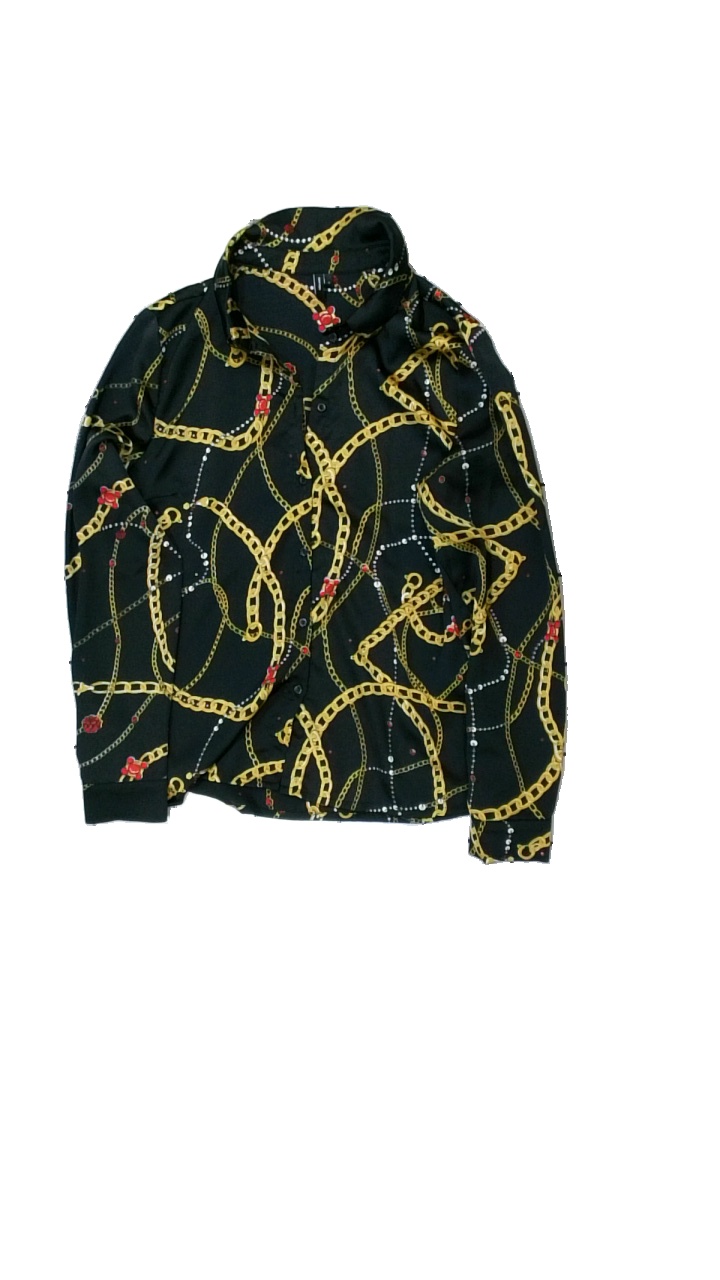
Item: Shirt (Ladies)
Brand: Vero Moda
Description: skjorta med kedje mönster
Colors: Black, Orange, Red
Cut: Regular
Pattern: Other
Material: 100% polyester
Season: All
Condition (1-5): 5
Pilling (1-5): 5
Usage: Reuse
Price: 50-100